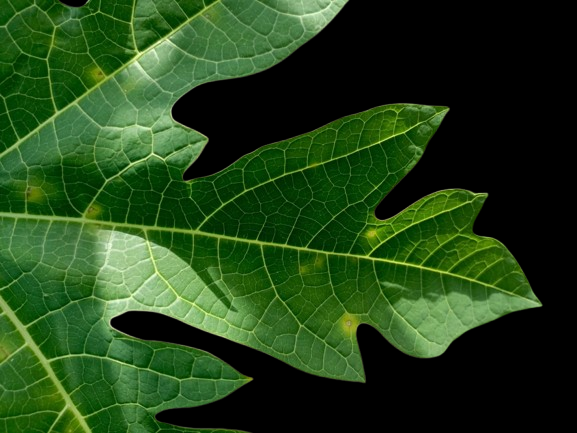
Crop: Papaya
Label: Pathogen_symptoms